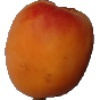
Label: apricot